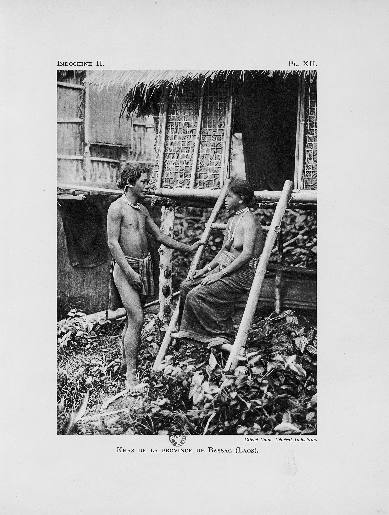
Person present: No